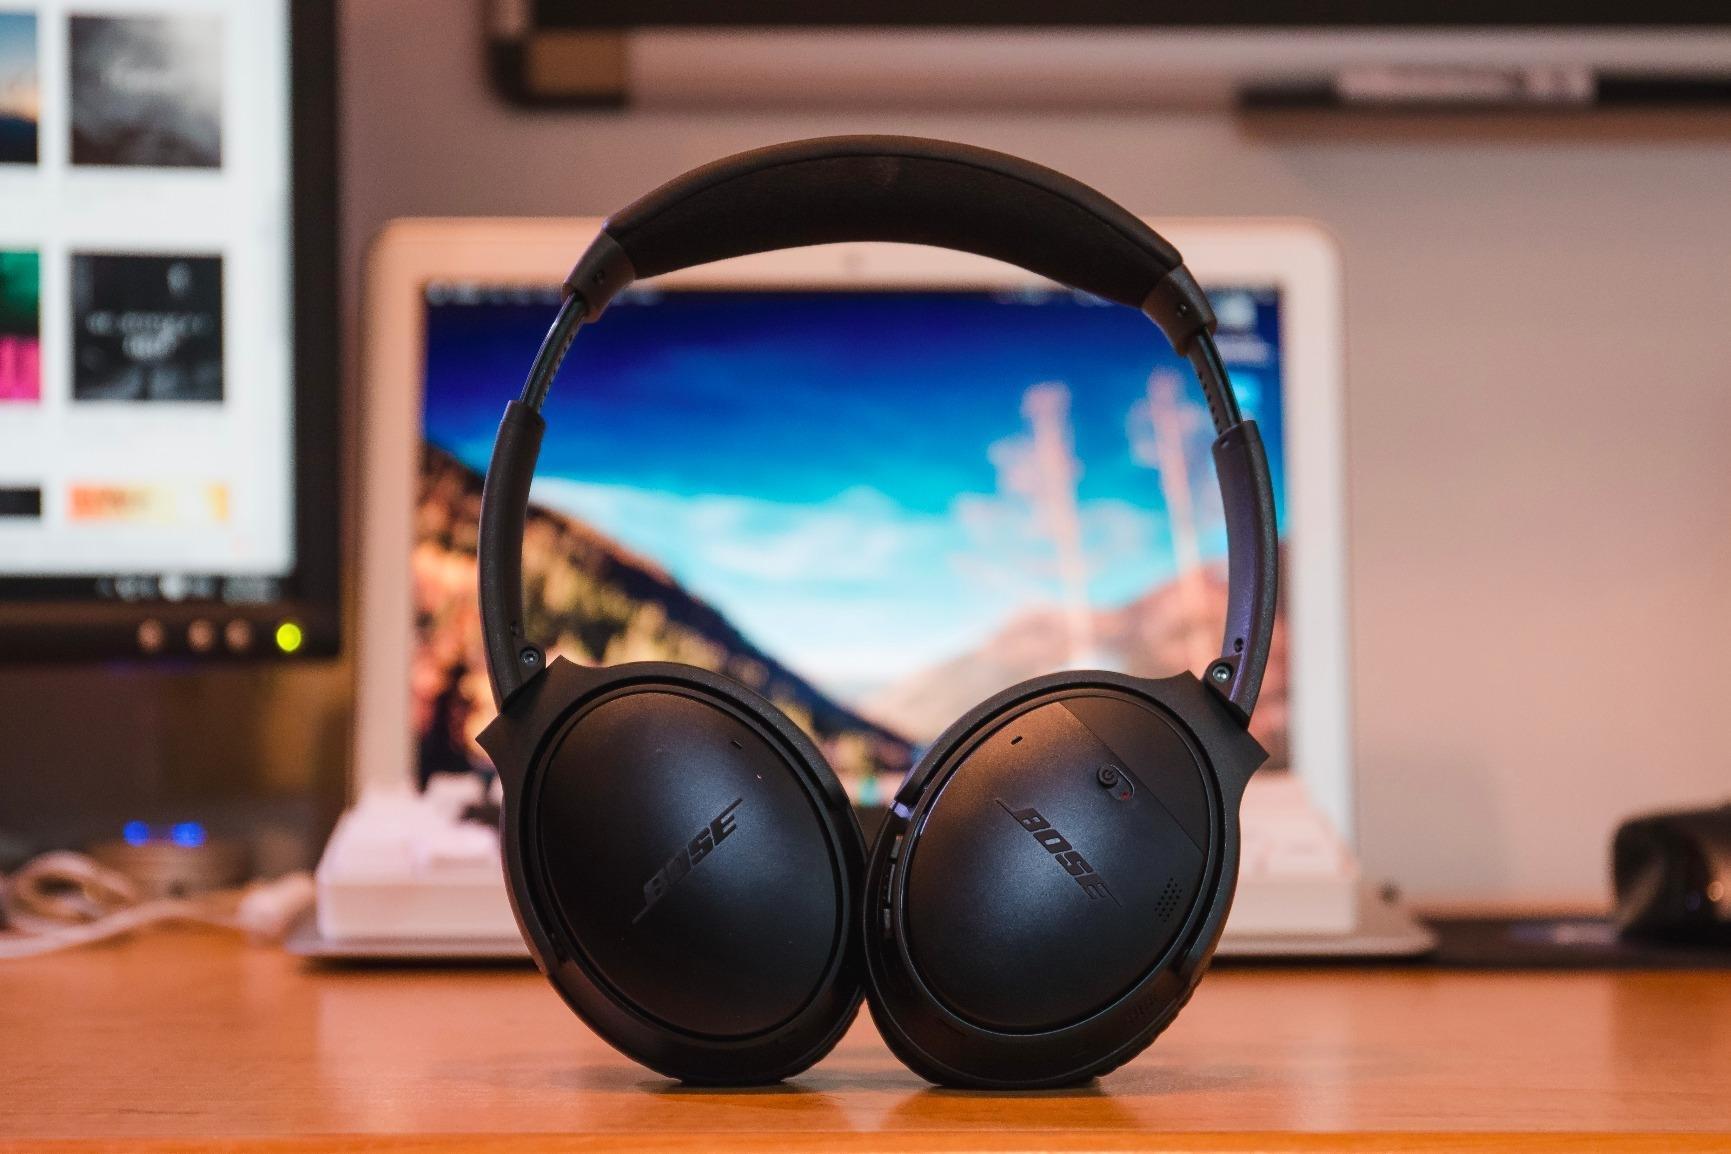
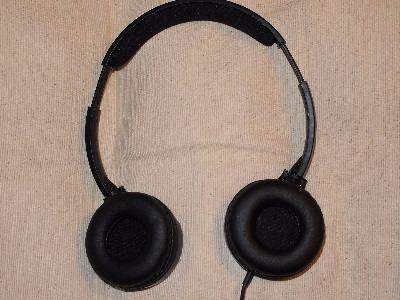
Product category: headphones
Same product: no